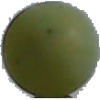
Label: Grape White 4